Curacaví

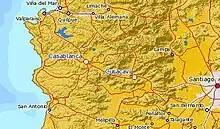

Curacavi is home to a small airport situated by the motorway Ruta 68.